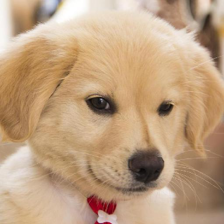
Label: animals